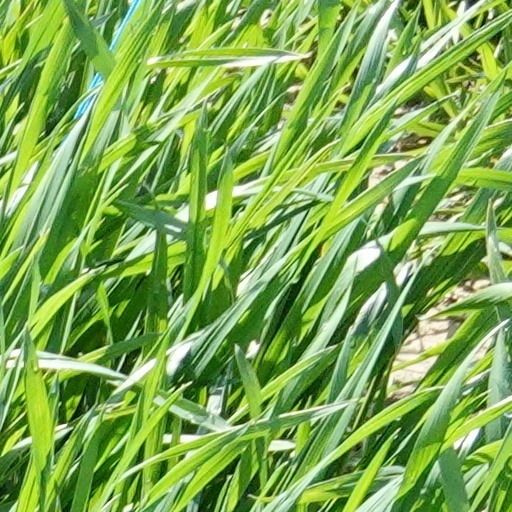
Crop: wheat